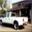
Label: pickup_truck